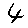
Label: 4